Never Hungover Again

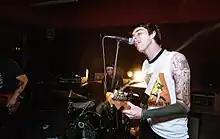
Joyce Manor performing in 2012.

The band first made an attempt at recording the album in February 2013 in Philadelphia with Joe Reinhart of Algernon Cadwallader. The quartet tracked eight songs but were not pleased with the results. Many of the songs had been written over a period of years, but the band resumed writing, aiming for a higher quality output on the album after touring songs for years from earlier efforts they felt tired of. Specifically, the band felt that they needed stronger hooks for the songs.